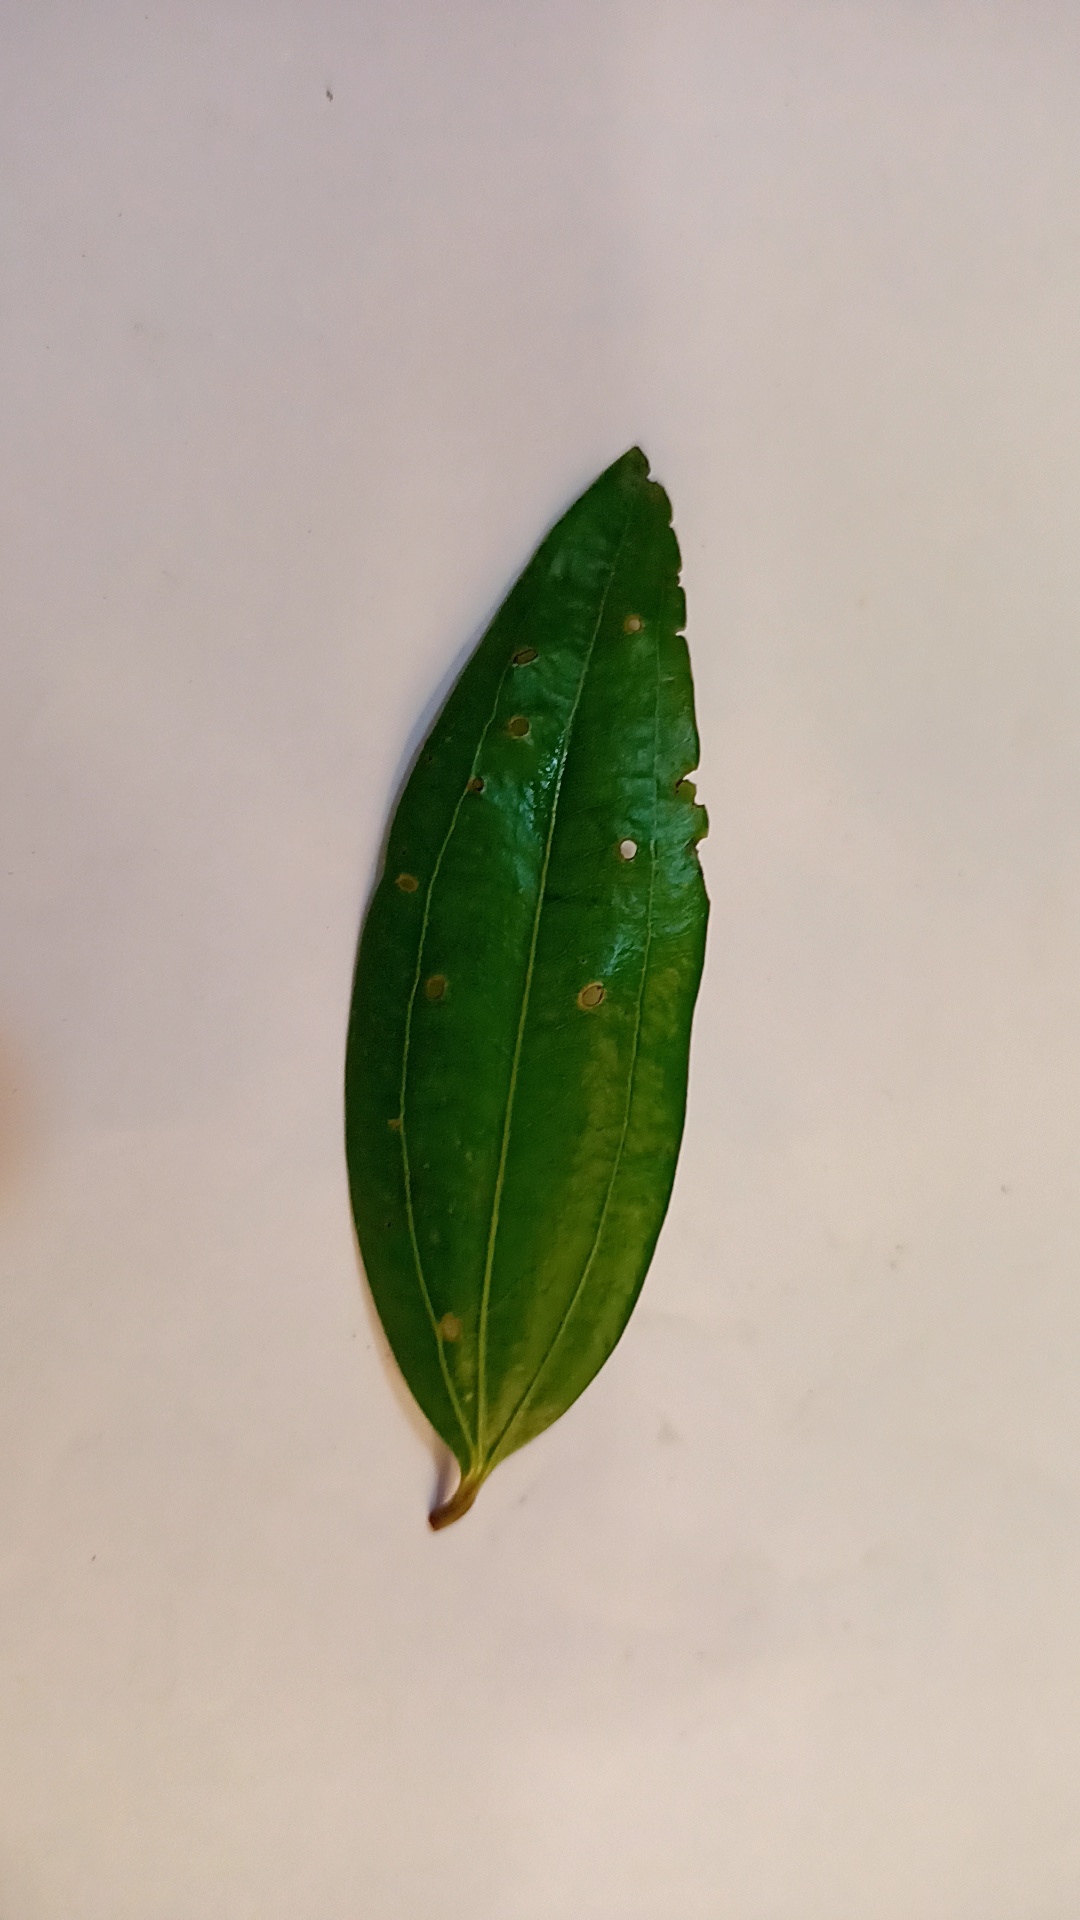
Label: Disease